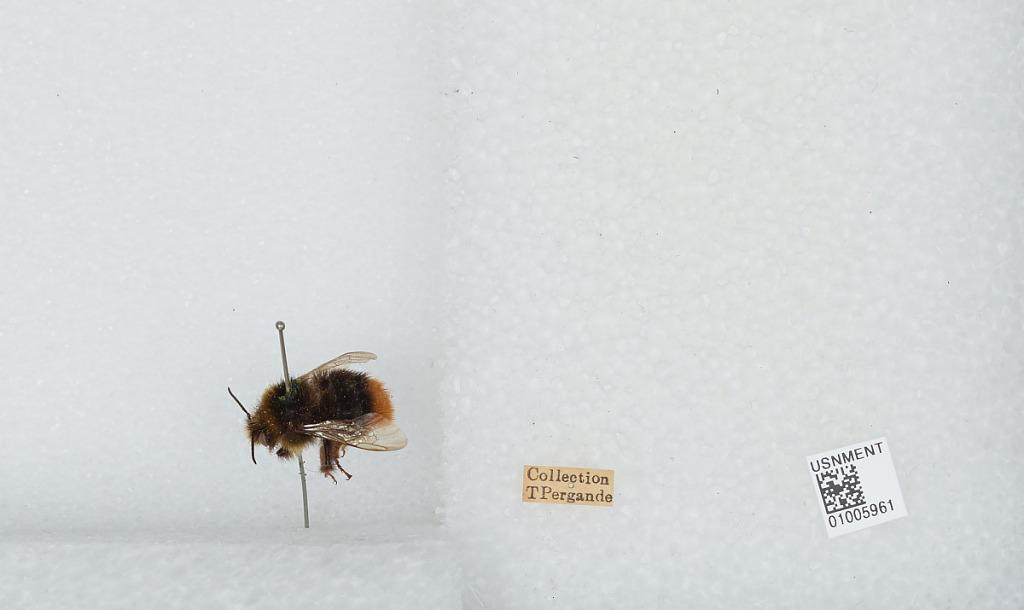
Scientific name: Bombus (Melanobombus) lapidarius lapidarius (Linnaeus)